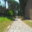
Label: road